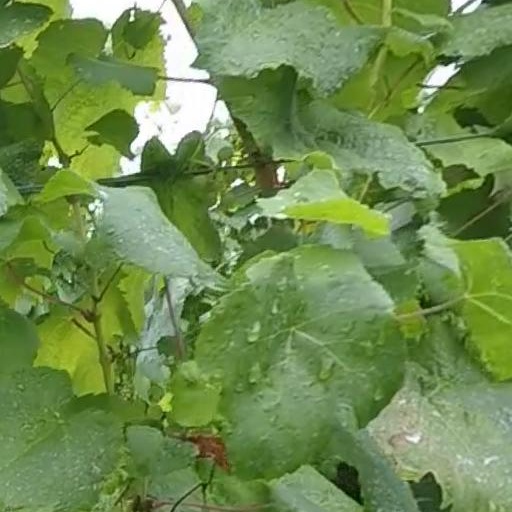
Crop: grape